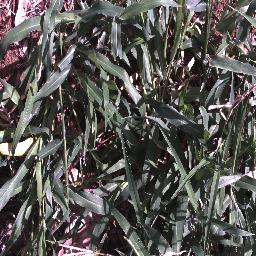
Label: negative